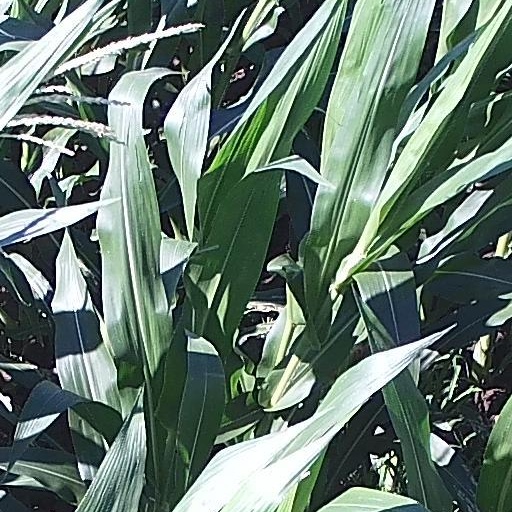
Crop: maize; corn